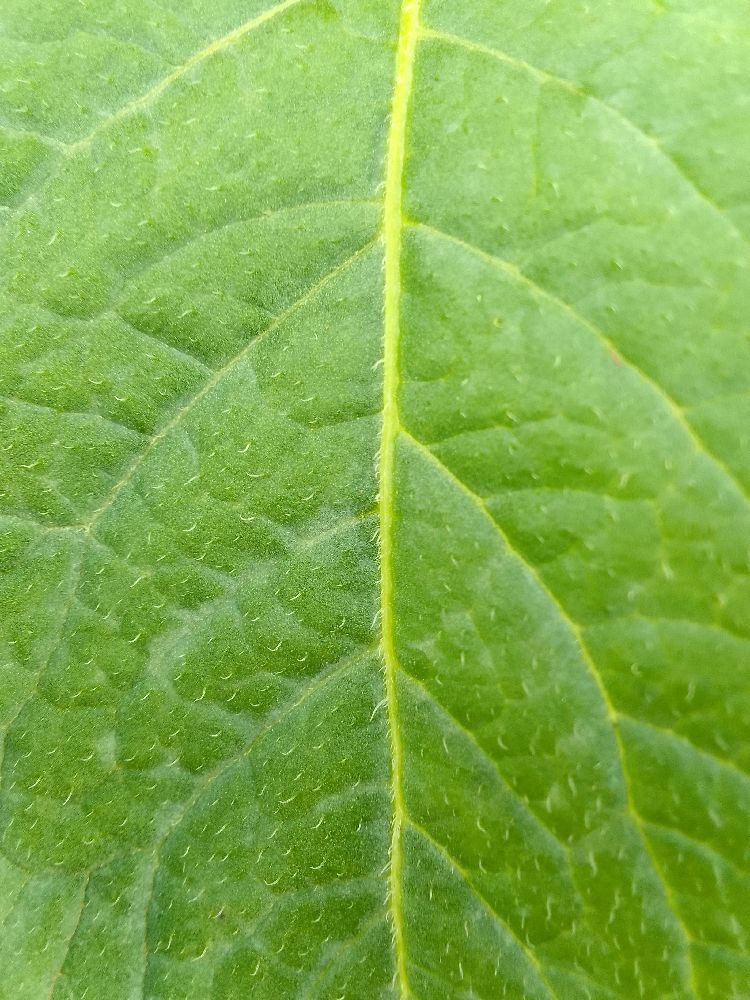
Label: Healthy